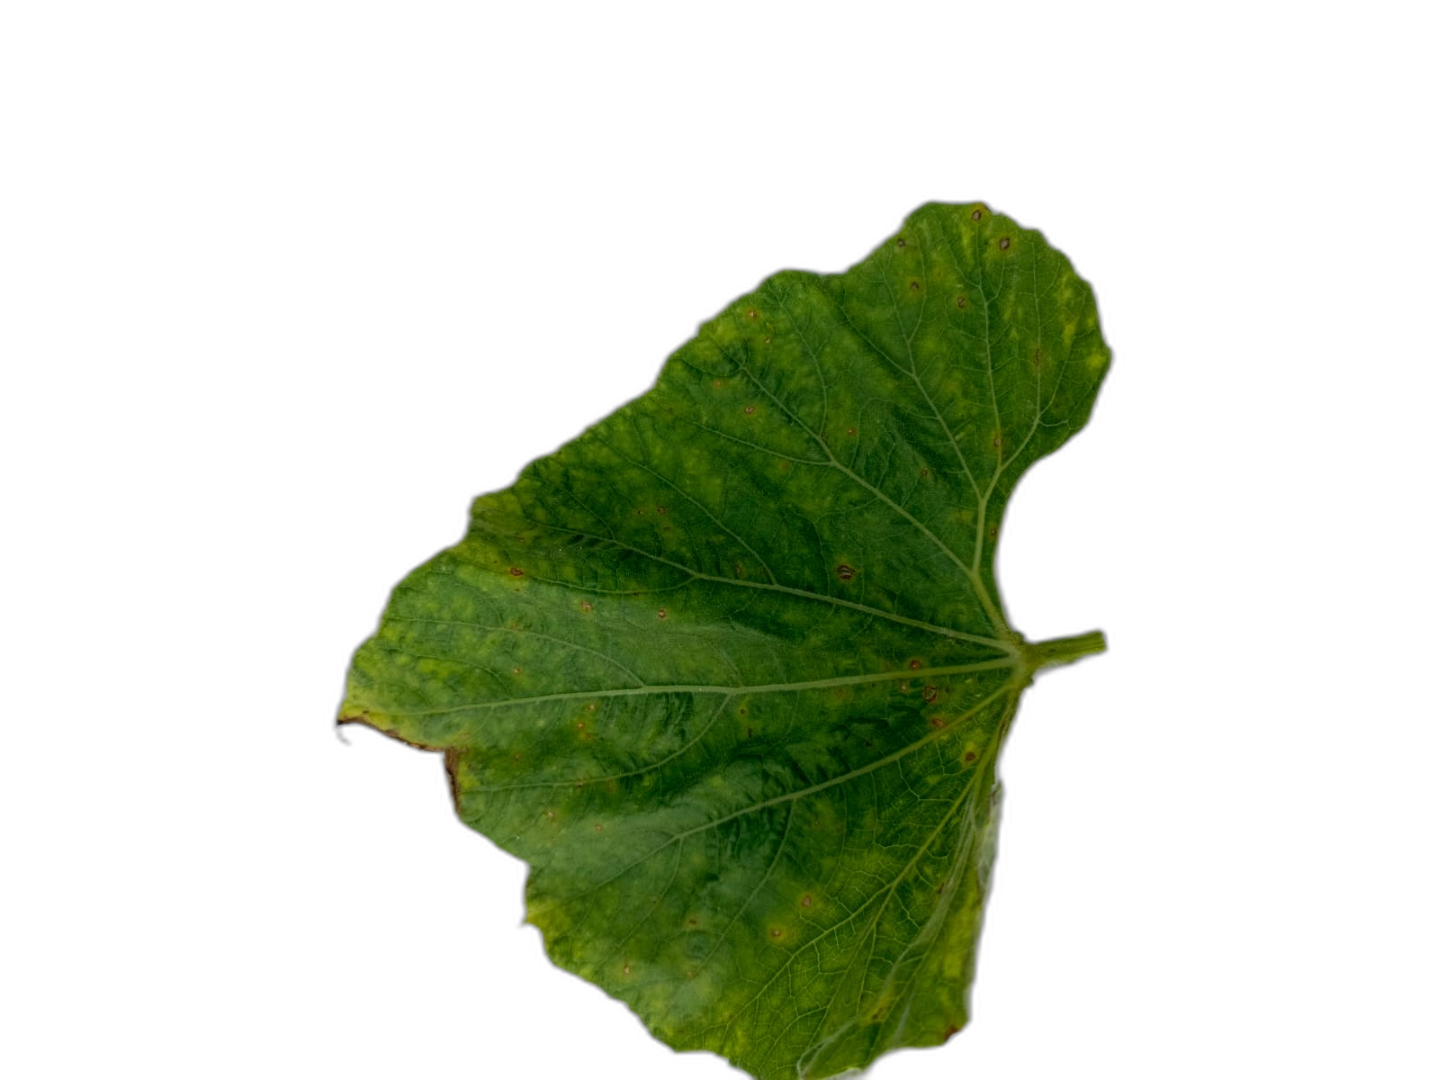
Crop: Bottle Gourd
Label: Mosaic_Virus